Gordon Parry, Baron Parry

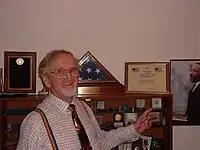
Lord Parry in his office 2002

The son of Reverend Thomas Lewis Parry and his wife, Anne Parry, Lord Parry's early childhood days were mostly spent around his father's church, Molleston Baptist Church in Pembrokeshire. His university education was at Trinity College, Carmarthen.